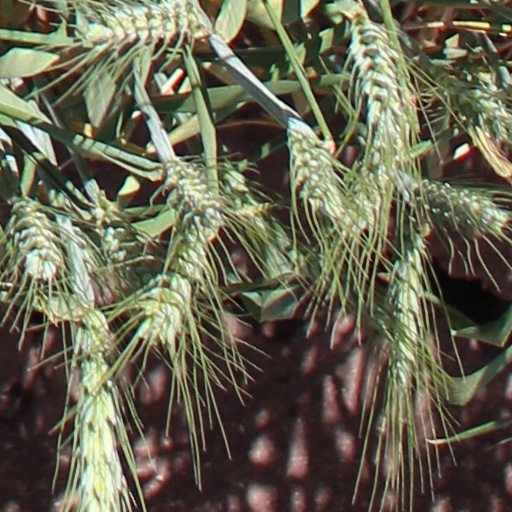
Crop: wheat